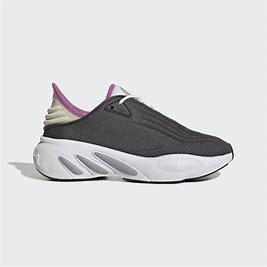
Brand: Adidas
Model: Adifom Sltn